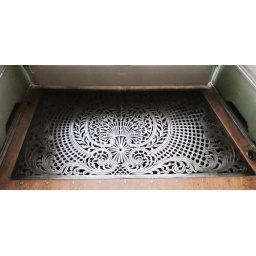
Elegant metal floor grate by a window - Neues Palais, Potsdam